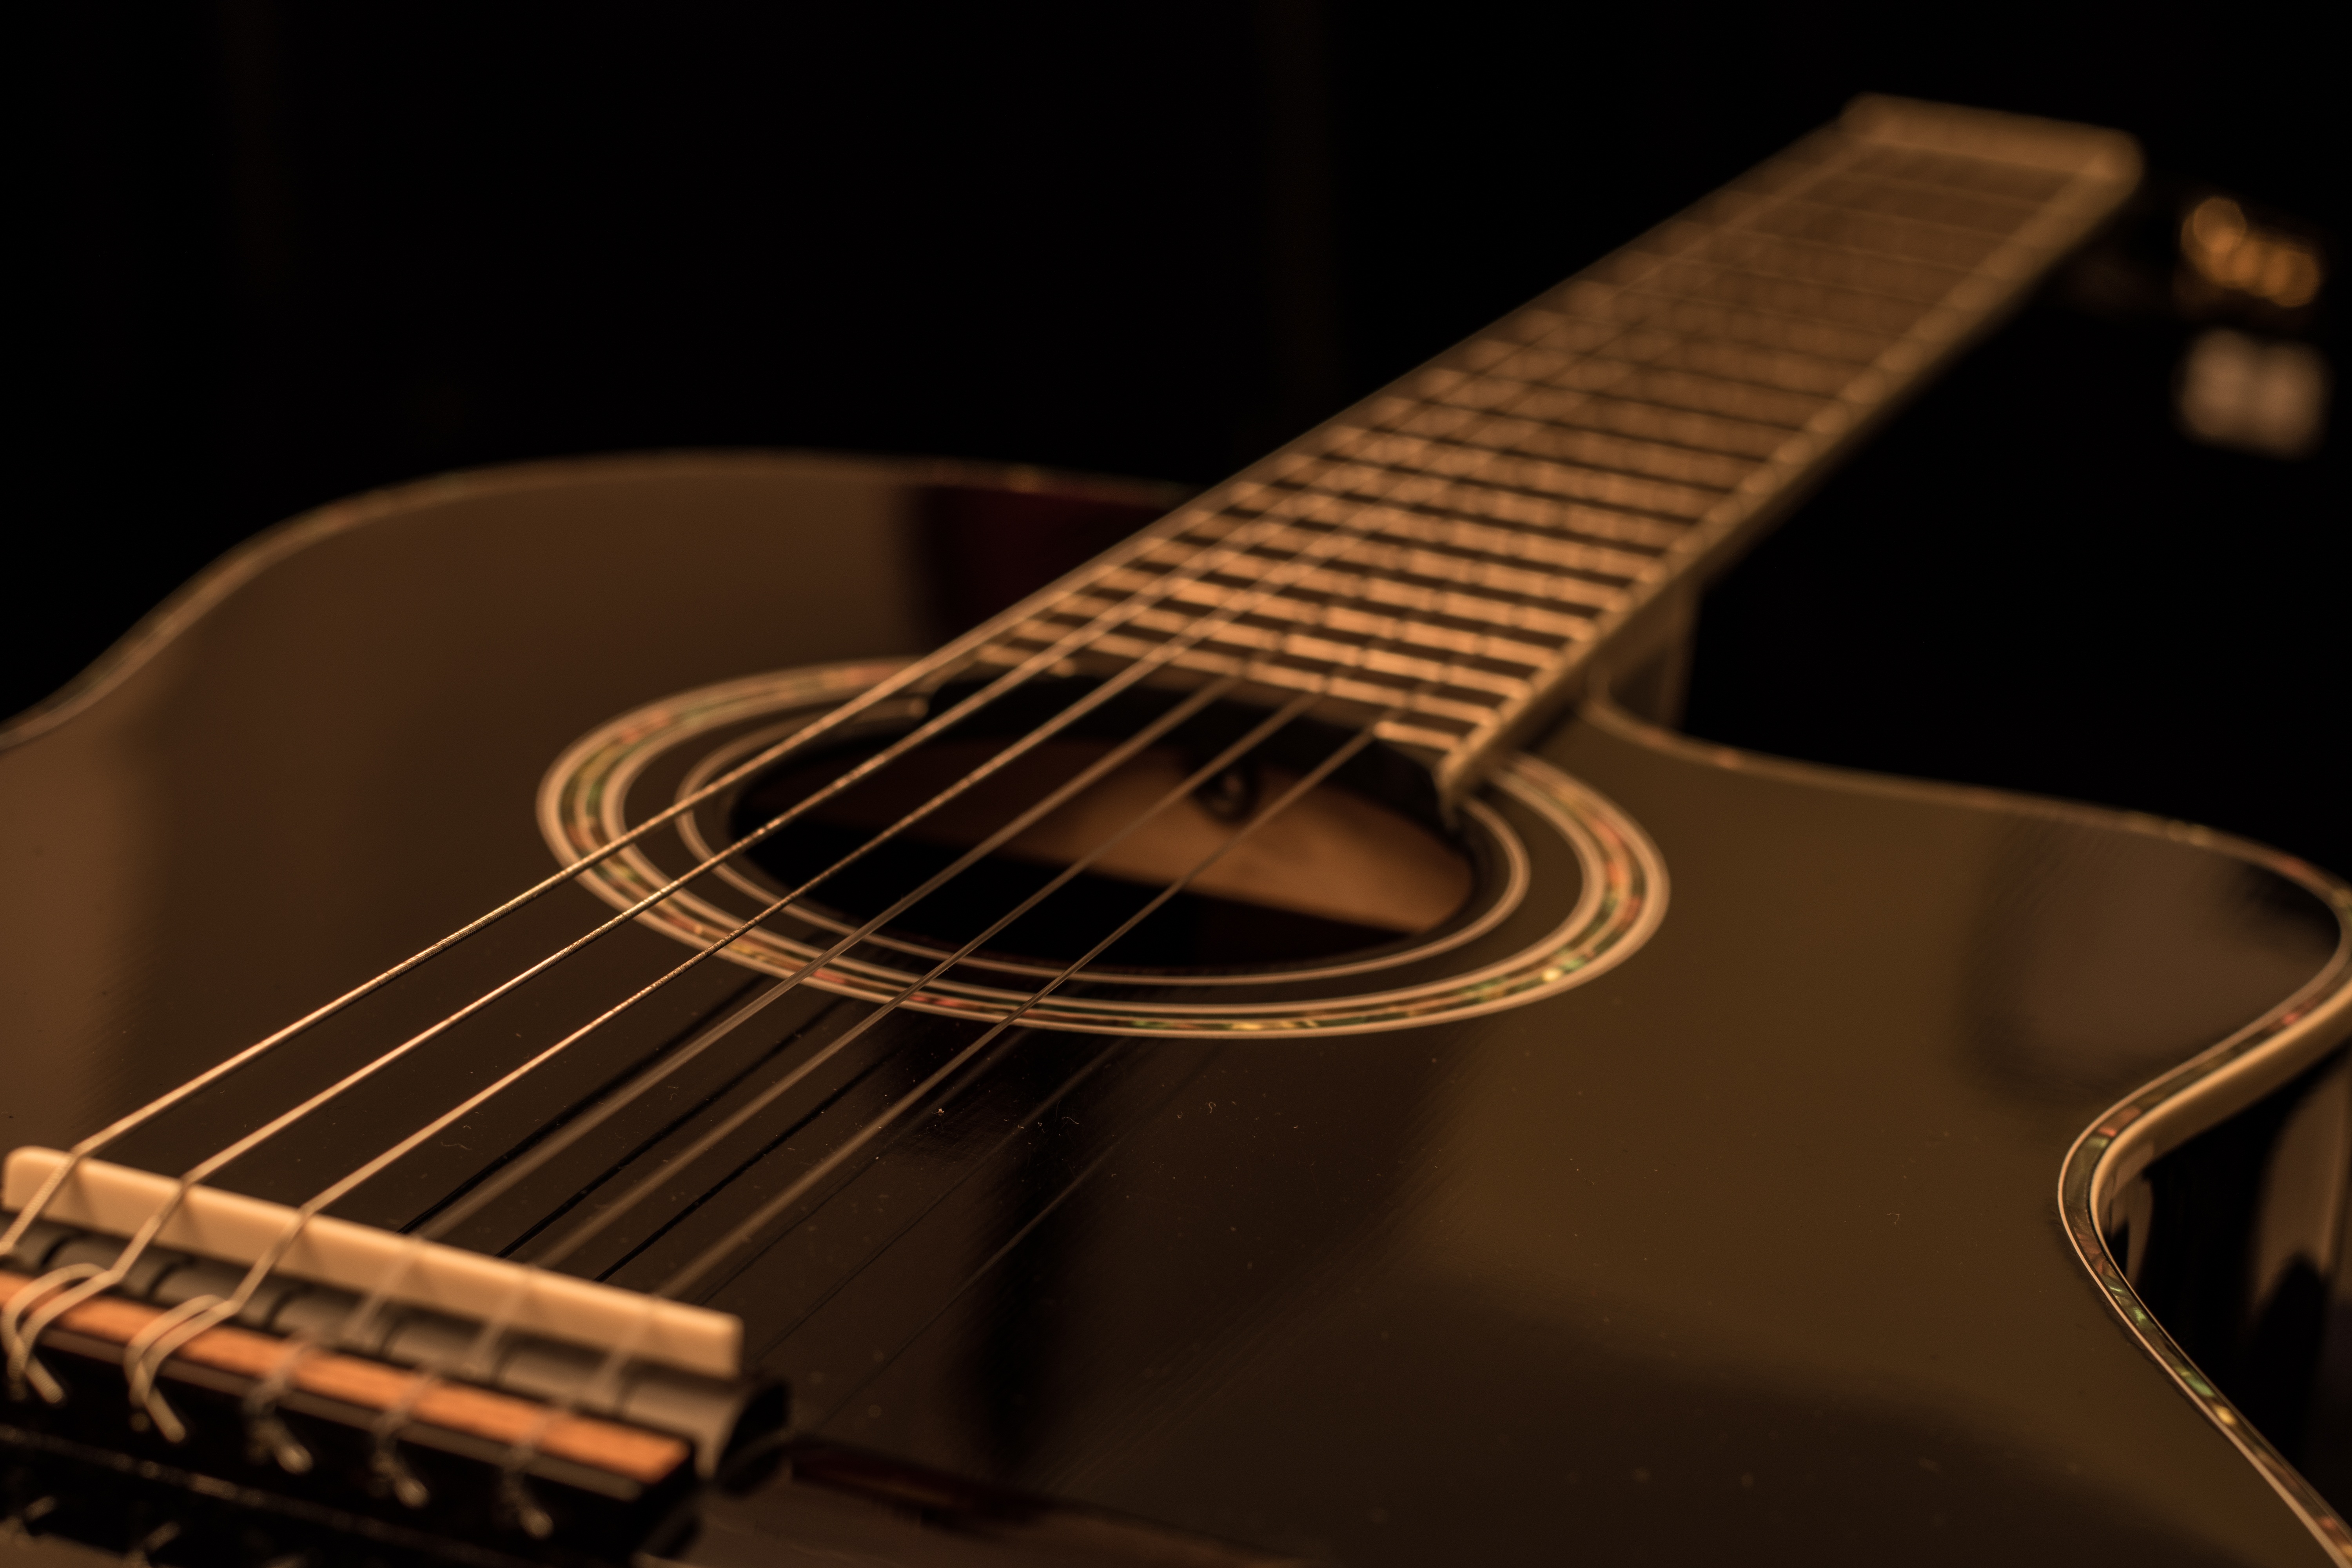
music, guitar, acoustic guitar, band, black, acoustic, electric guitar, musical instrument, close up, live music, stage, bassist, guitarist, bass guitar, classical music, string instrument, unplugged, plucked string instruments, slide guitar, acoustic electric guitar